Ruler (film)

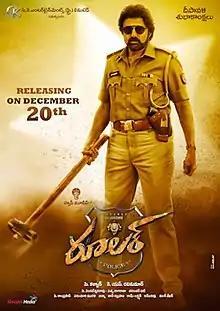
Theatrical release poster

Ruler is a 2019 Indian Telugu-language action drama film, produced by C. Kalyan under CK Entertainments & Happy Movies banners and directed by K. S. Ravikumar and . starring Nandamuri Balakrishna, Vedhika, Sonal Chauhan, Bhumika Chawla, and music composed by Chirantan Bhatt.